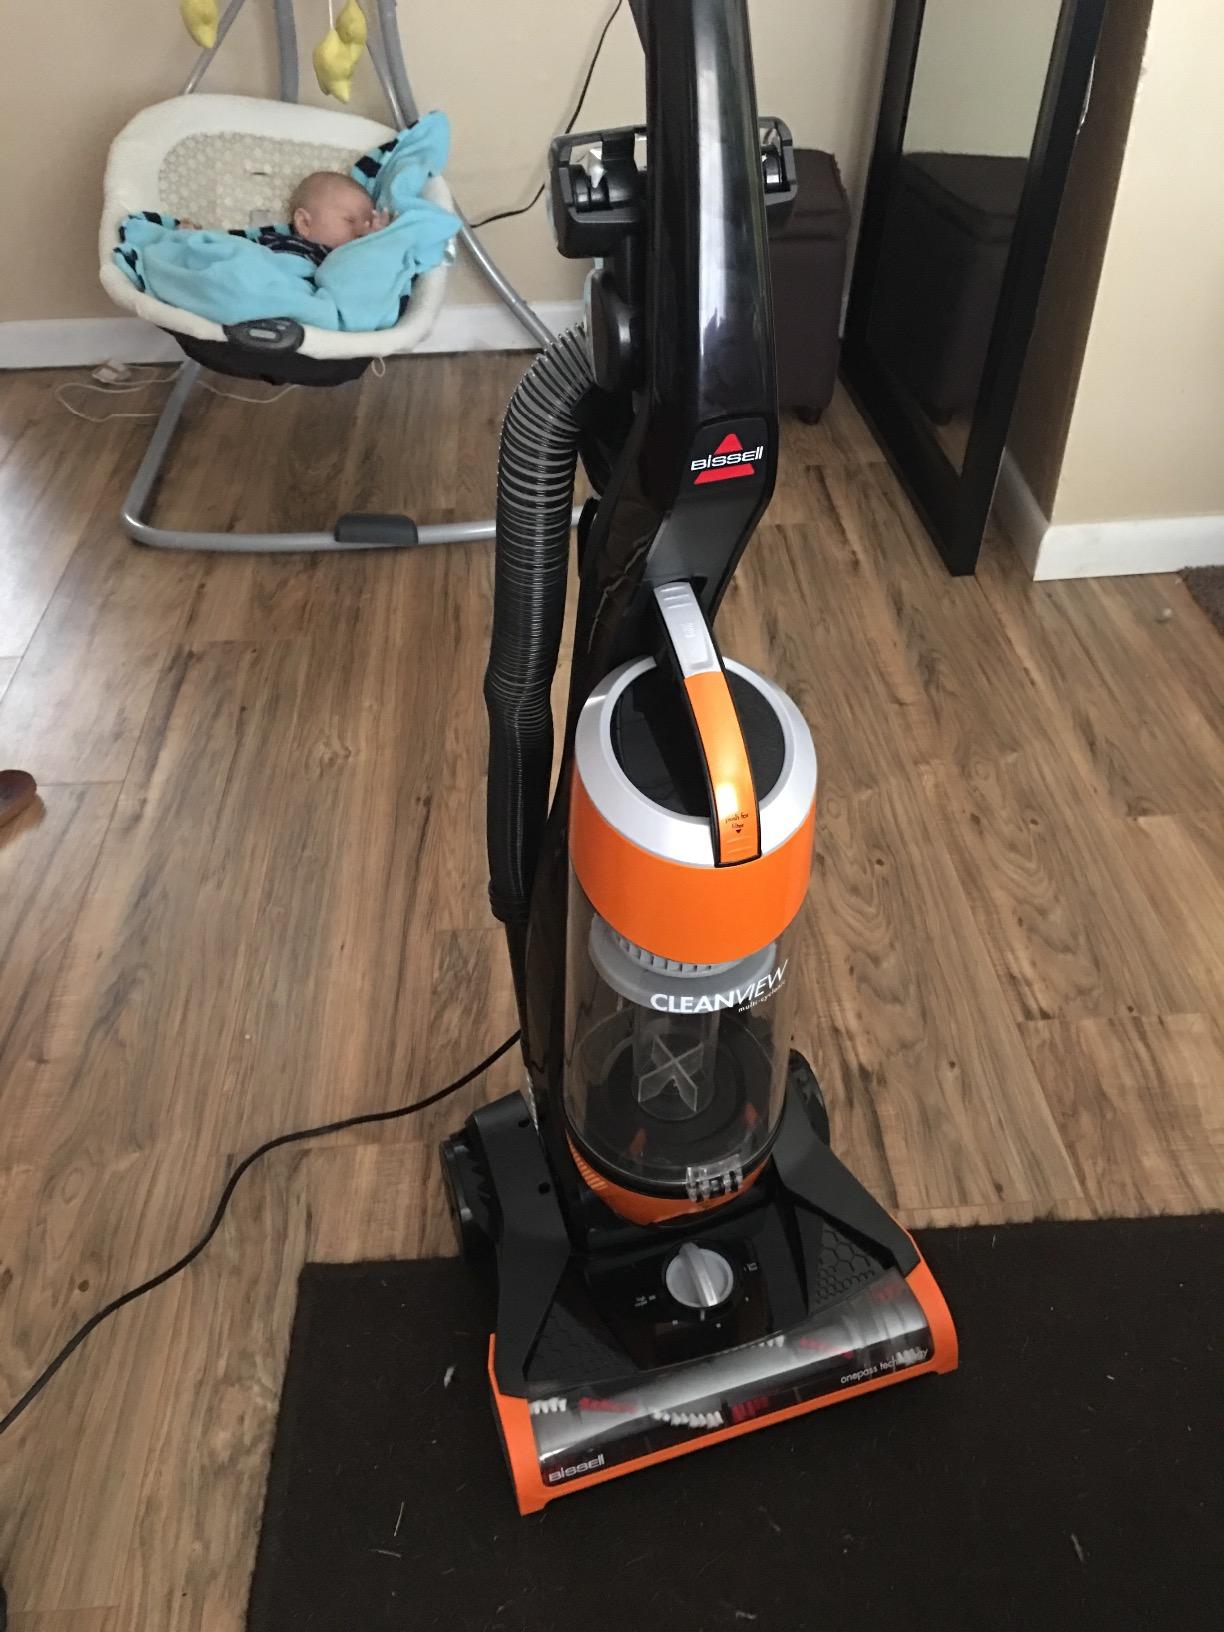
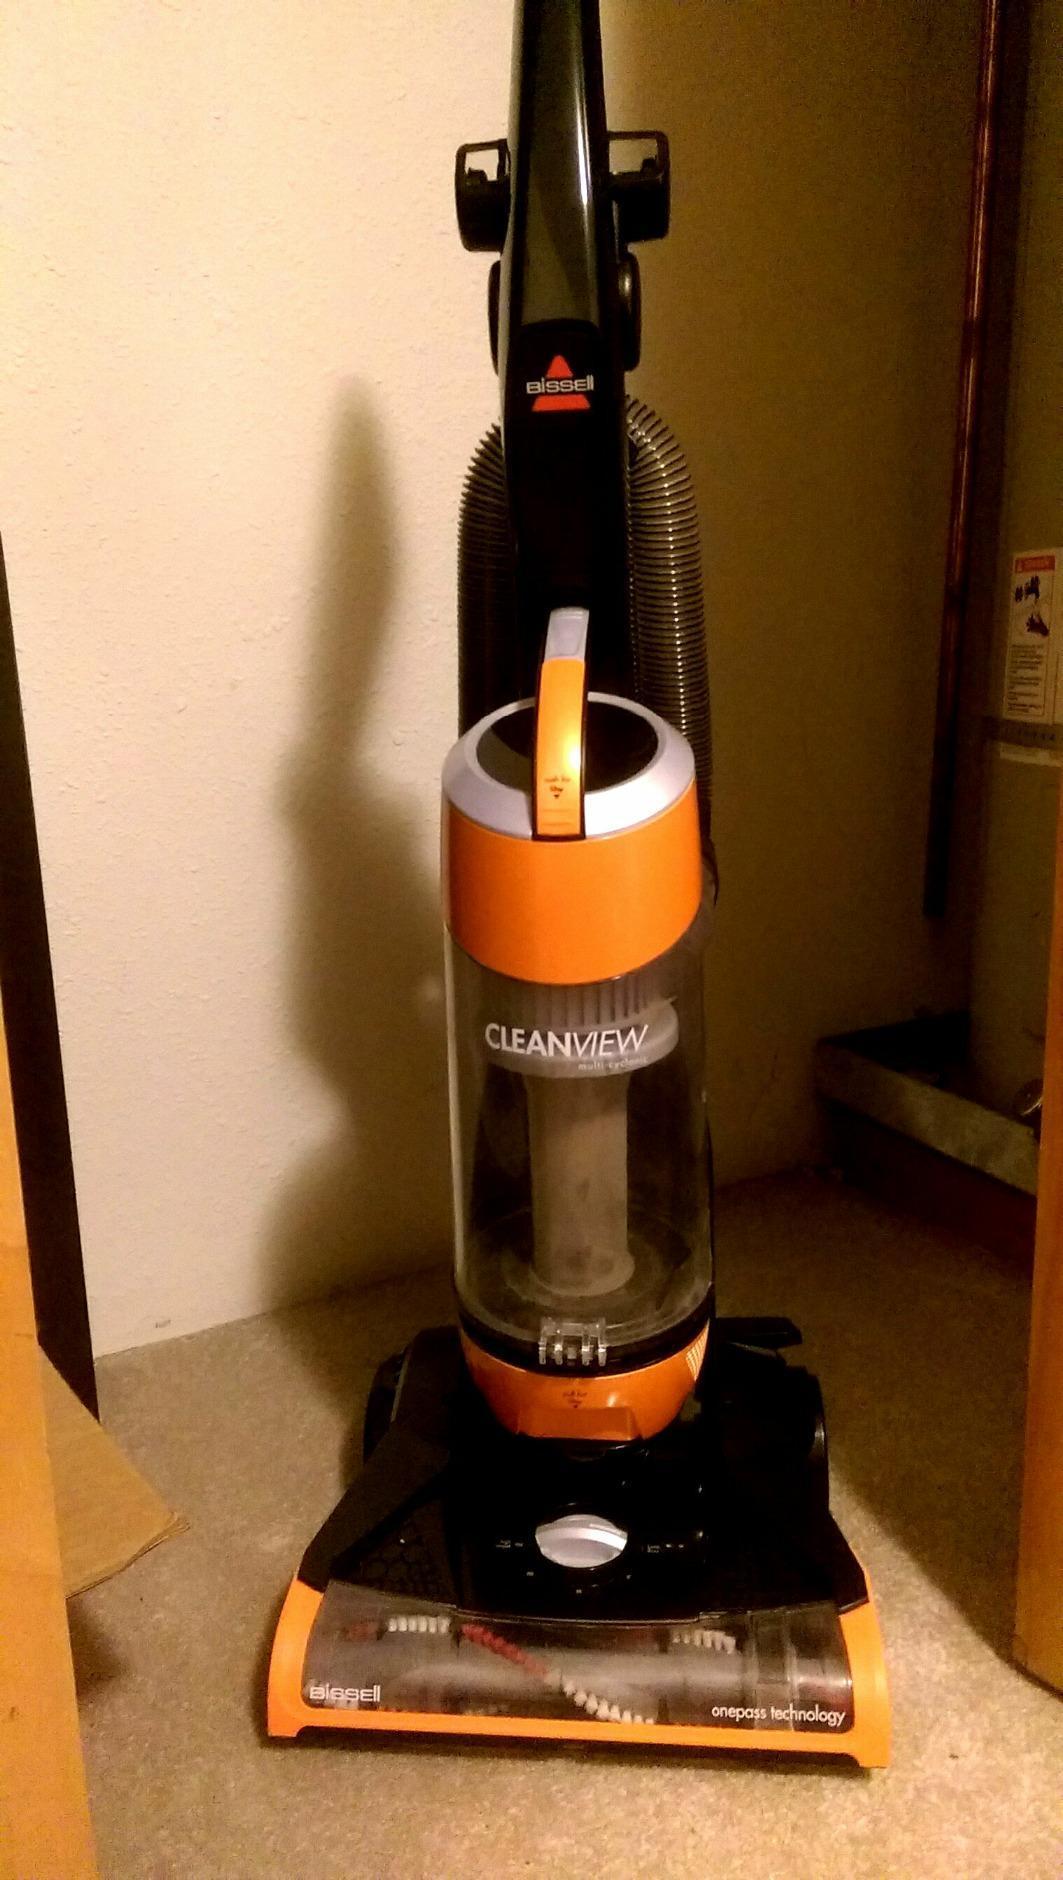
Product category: items_vacuum
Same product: yes